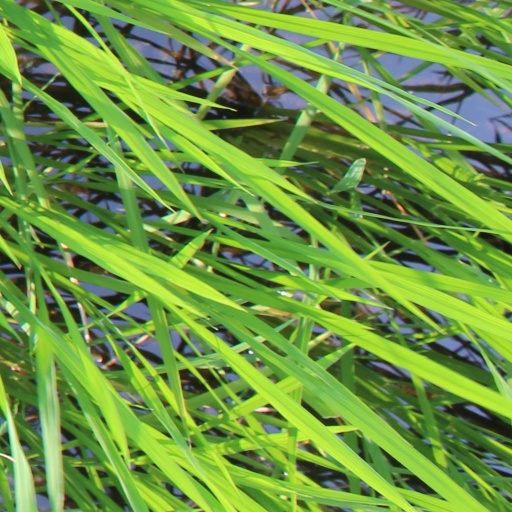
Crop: rice